Nelson Town Hall

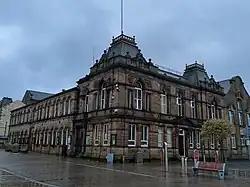
Nelson Town Hall

Nelson Town Hall is a municipal building in Market Square, Nelson, Lancashire, England. The building is the headquarters for both Pendle Borough Council and Nelson Town Council.